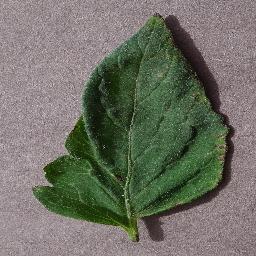
Label: Tomato___Target_Spot